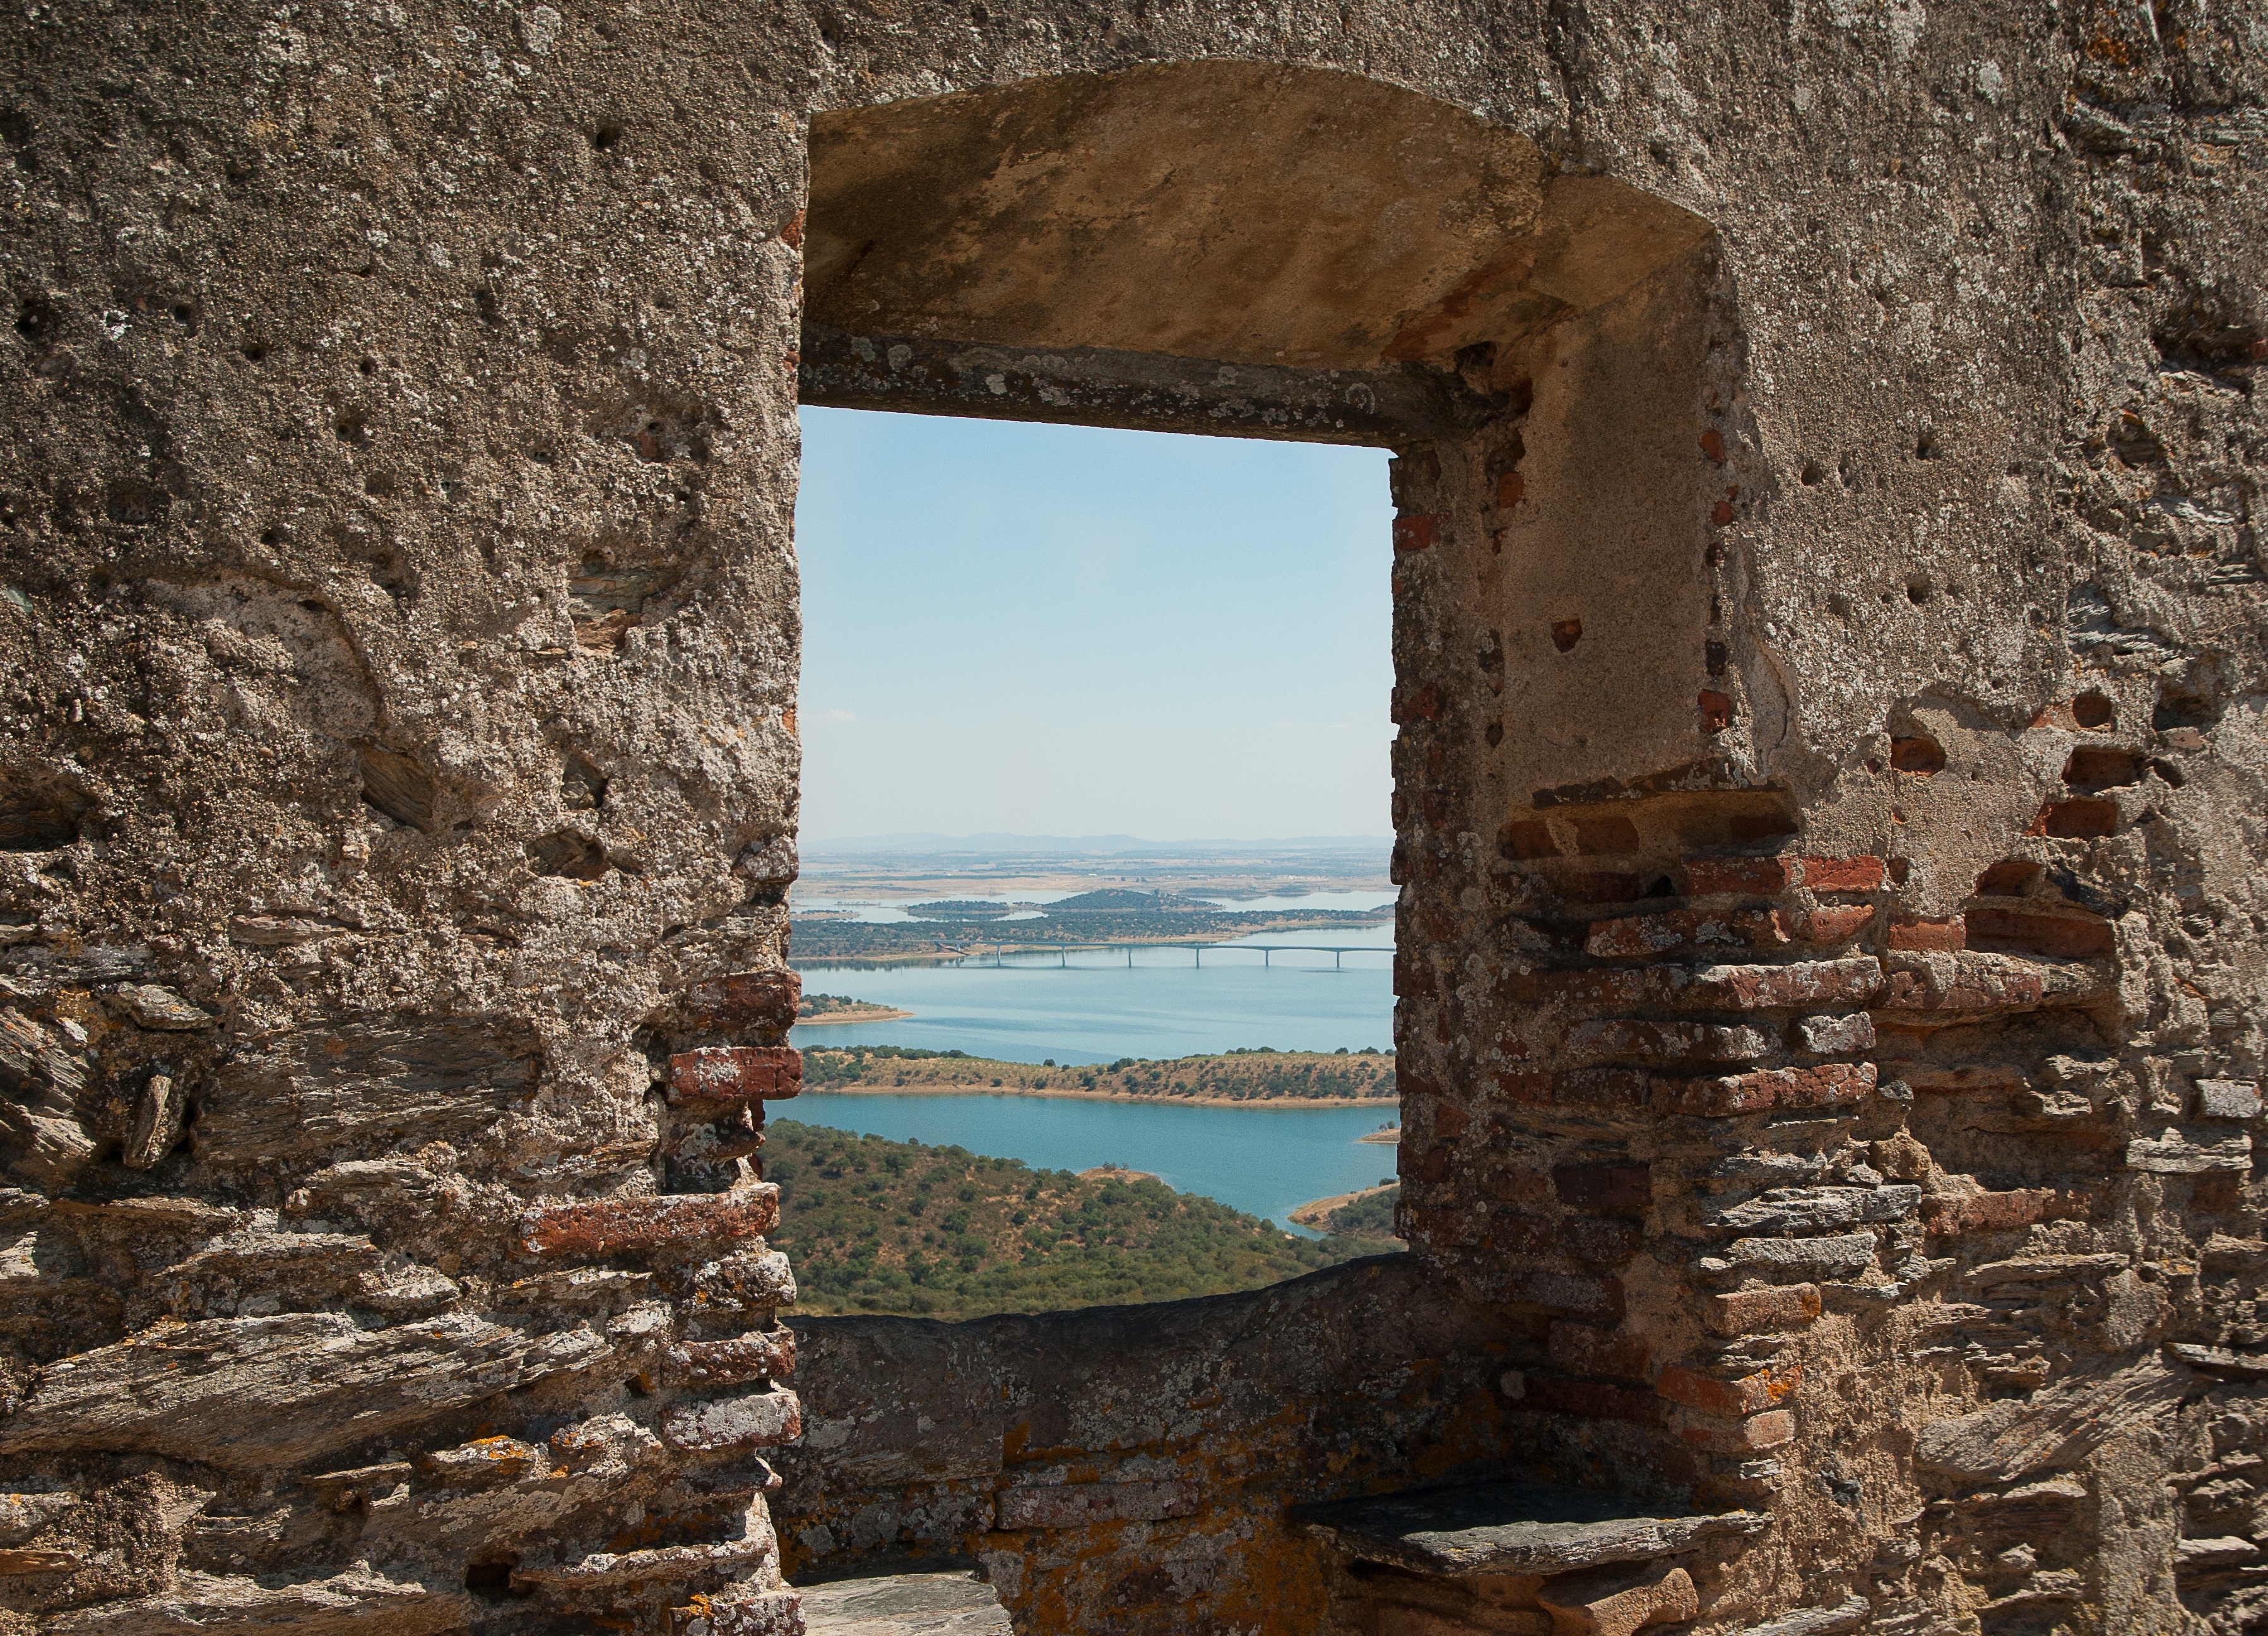
sea, rock, architecture, lake, wall, formation, arch, castle, fortification, ruin, terrain, material, geology, temple, ruins, monastery, portugal, history, wadi, ramparts, archaeological site, ancient history